Sucker Punch (2008 film)

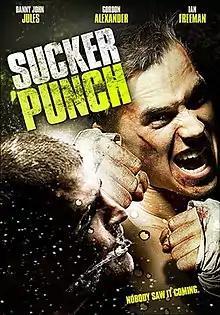
Film poster

Sucker Punch is a 2008 action film written and directed by Malcolm Martin and starring Danny John-Jules, Gordon Alexander, Tom Hardy, Antonio Fargas and Ian Freeman.